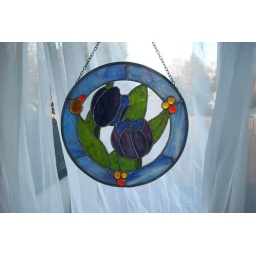
A tulip suncatcher with Uroburos and Youghagheny glass, and eye-popping glass globs in oranges and ambers.